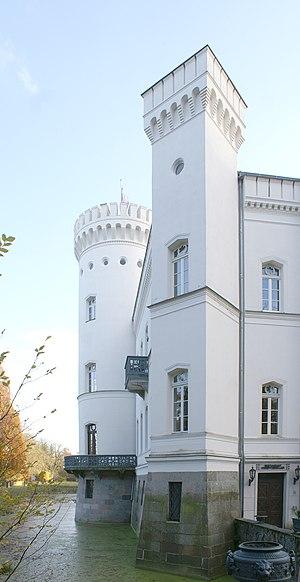
Le château de Schlemmin est un château néogothique construit selon les plans d'Eduard Knoblauch, situé à Schlemmin dans l'arrondissement de Poméranie-Occidentale-Rügen en Allemagne du nord.